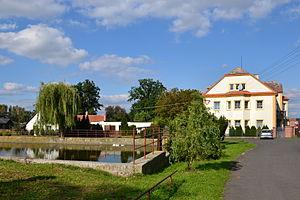
Chbany est une commune du district de Chomutov, dans la région d'Ústí nad Labem, en Tchéquie. Sa population s'élevait à 609 habitants en 2018.